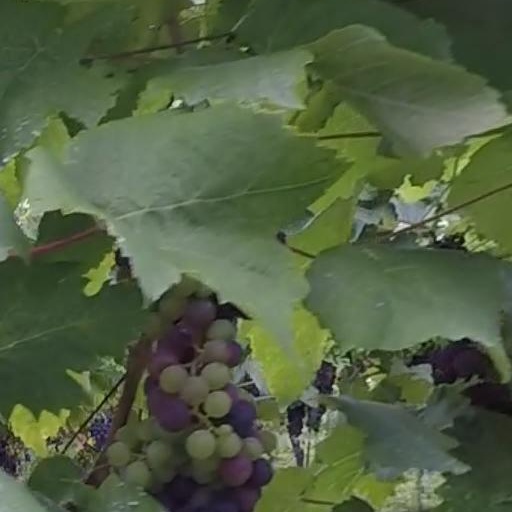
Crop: grape